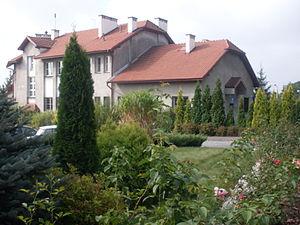
Krzeszowice est une ville située au Sud de la Pologne, dans la Voïvodie de Petite-Pologne. Elle a été connue internationalement depuis la fin du XVIIIᵉ siècle comme station thermale.